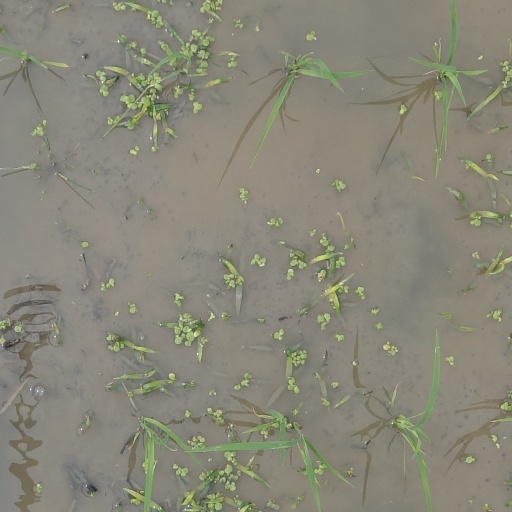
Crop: rice